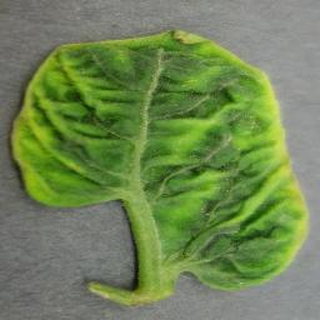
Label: tomato_yellow_leaf_curl_virus